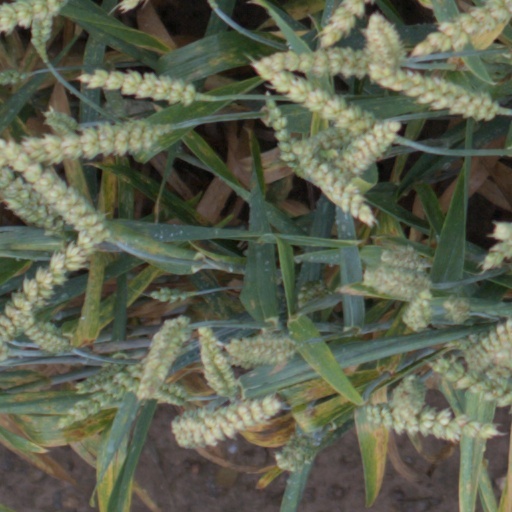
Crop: wheat